The Wandering Soap Opera

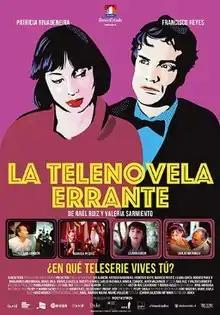

The Wandering Soap Opera is a 2017 Chilean comedy-drama film directed by Raúl Ruiz and Valeria Sarmiento. Ruiz directed the film in 1990 and Sarmiento supervised the editing in 2017.